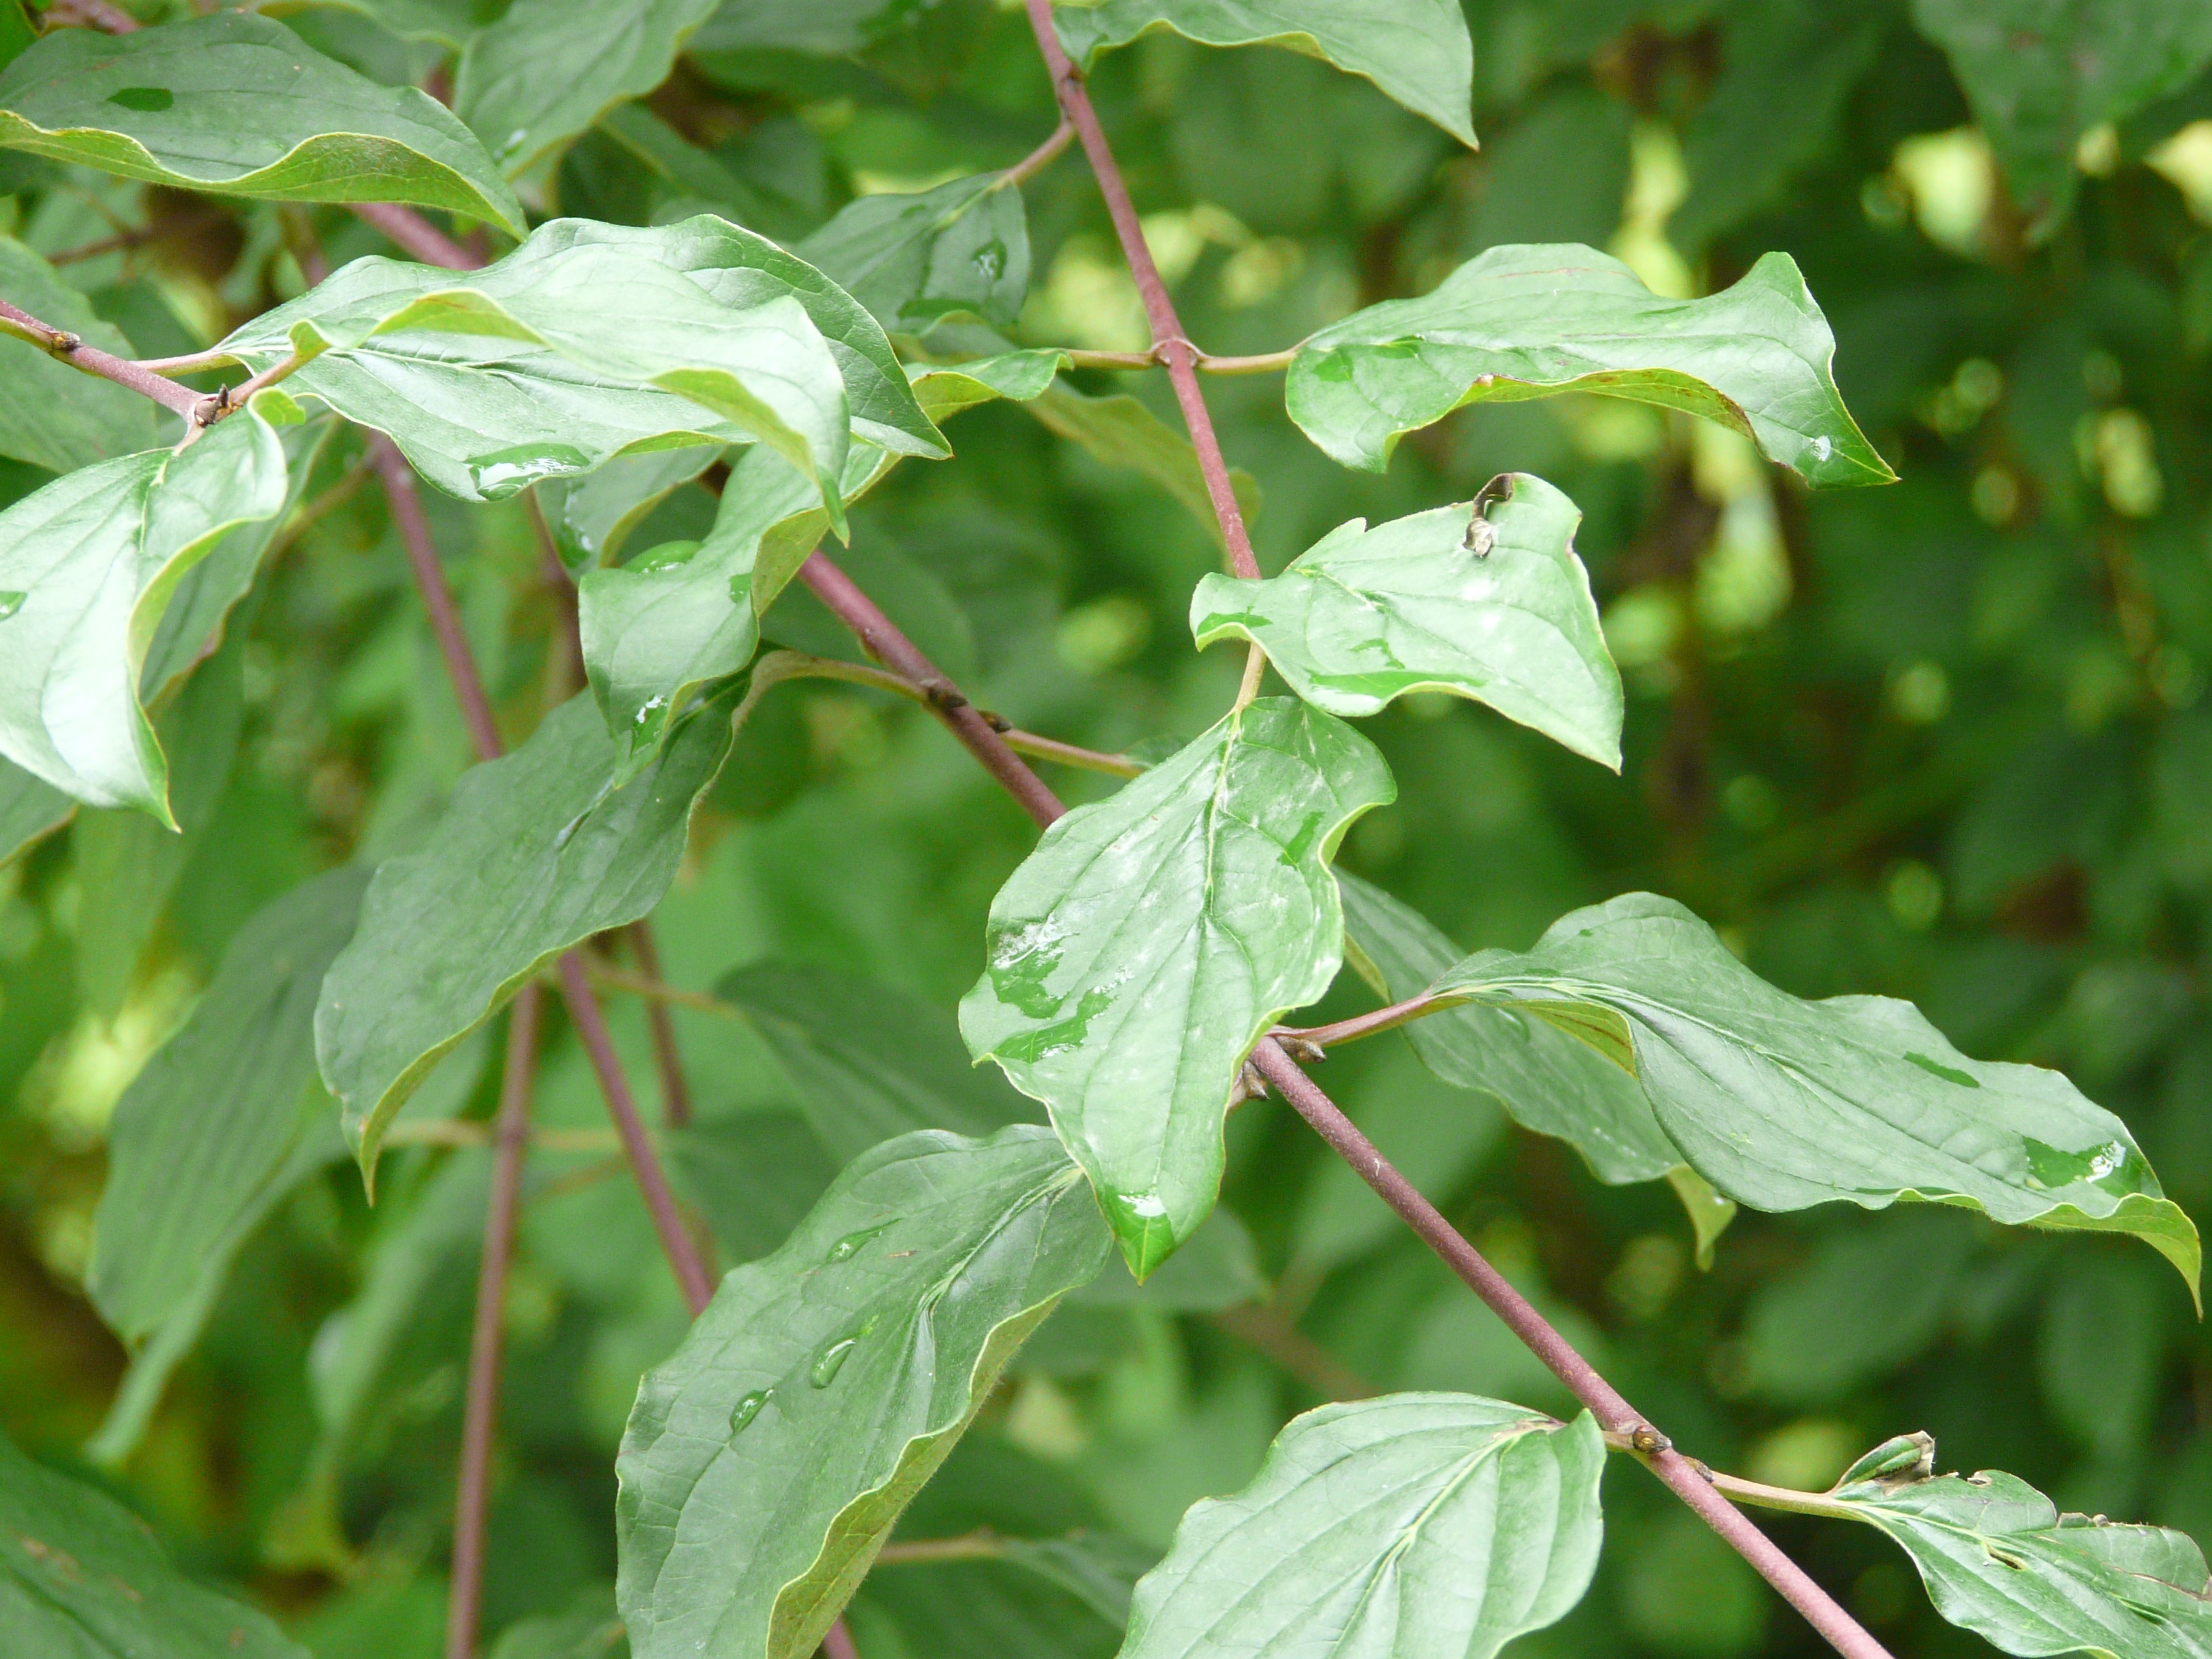
tree, nature, plant, fruit, leaf, flower, raindrop, food, green, produce, leaves, shrub, deciduous, flowering plant, annual plant, woody plant, land plant